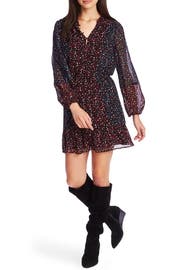
tiny flower tumble through a color blocked effect in this hippie chic dress cut with a fun flow and gently billowing sleeve